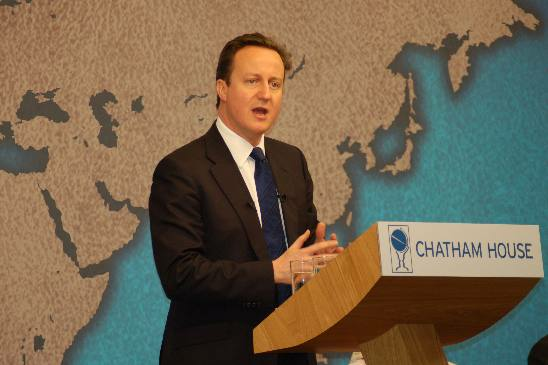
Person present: Yes